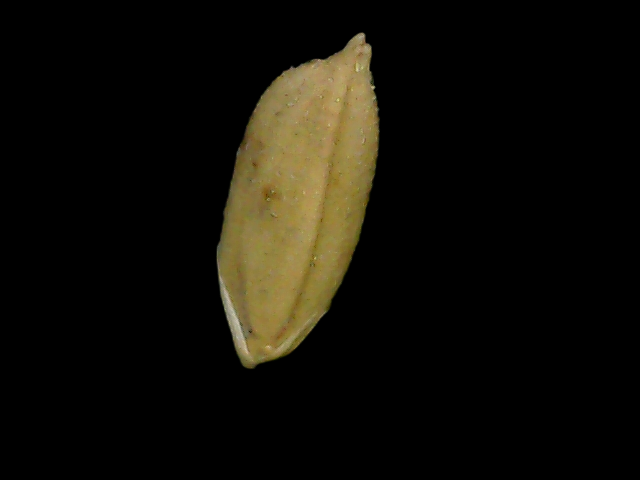
Rice variety: Bd76